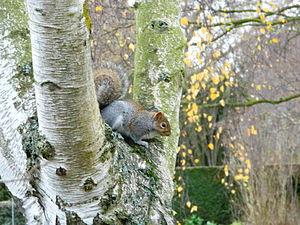
Un écureuil se prépare à sauter sur le sol.Español: Una ardilla se prepara para saltar al suelo.